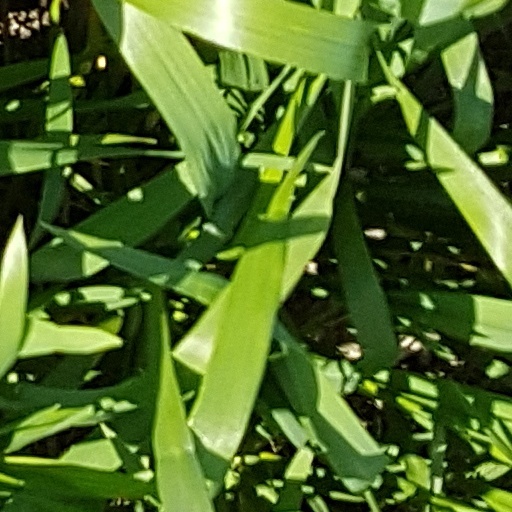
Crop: wheat